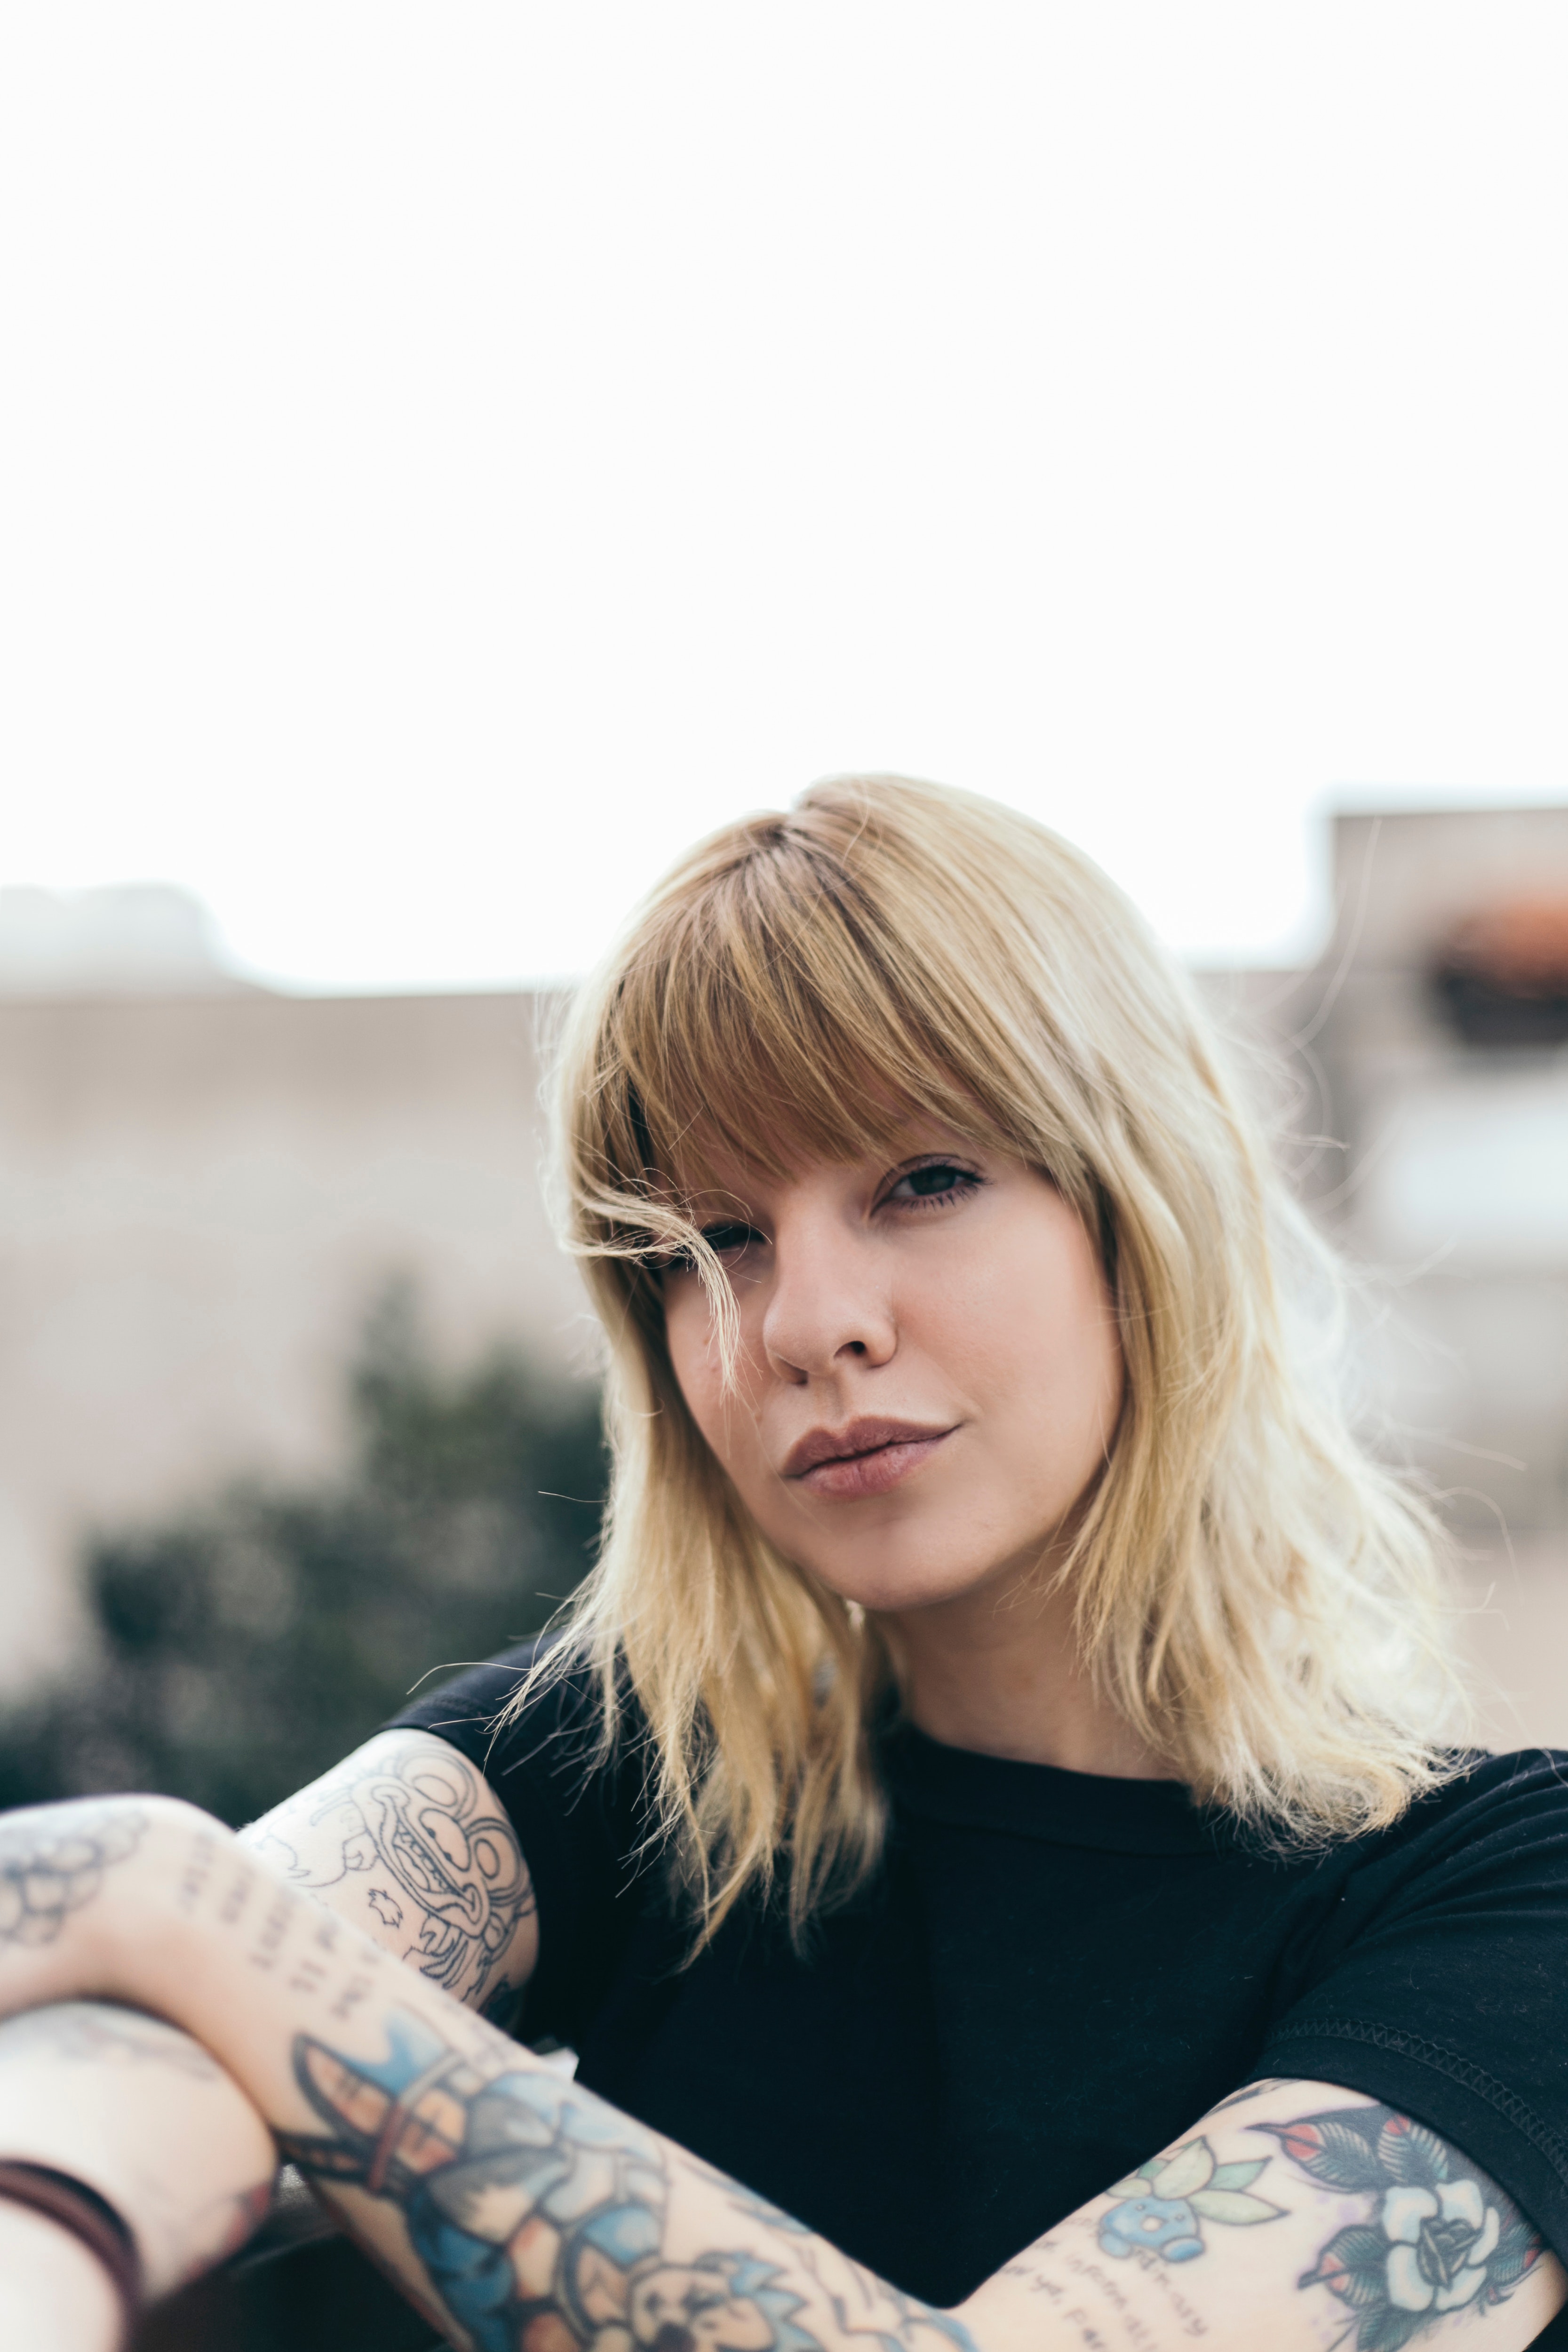
hair, face, white, photograph, blond, beauty, skin, hairstyle, smile, arm, eye, tattoo, lip, long hair, shoulder, photography, brown hair, model, cool, portrait photography, photo shoot, hand, plant, bangs